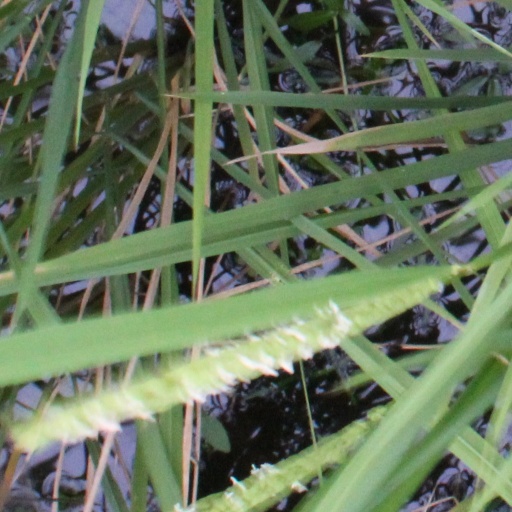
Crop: rice